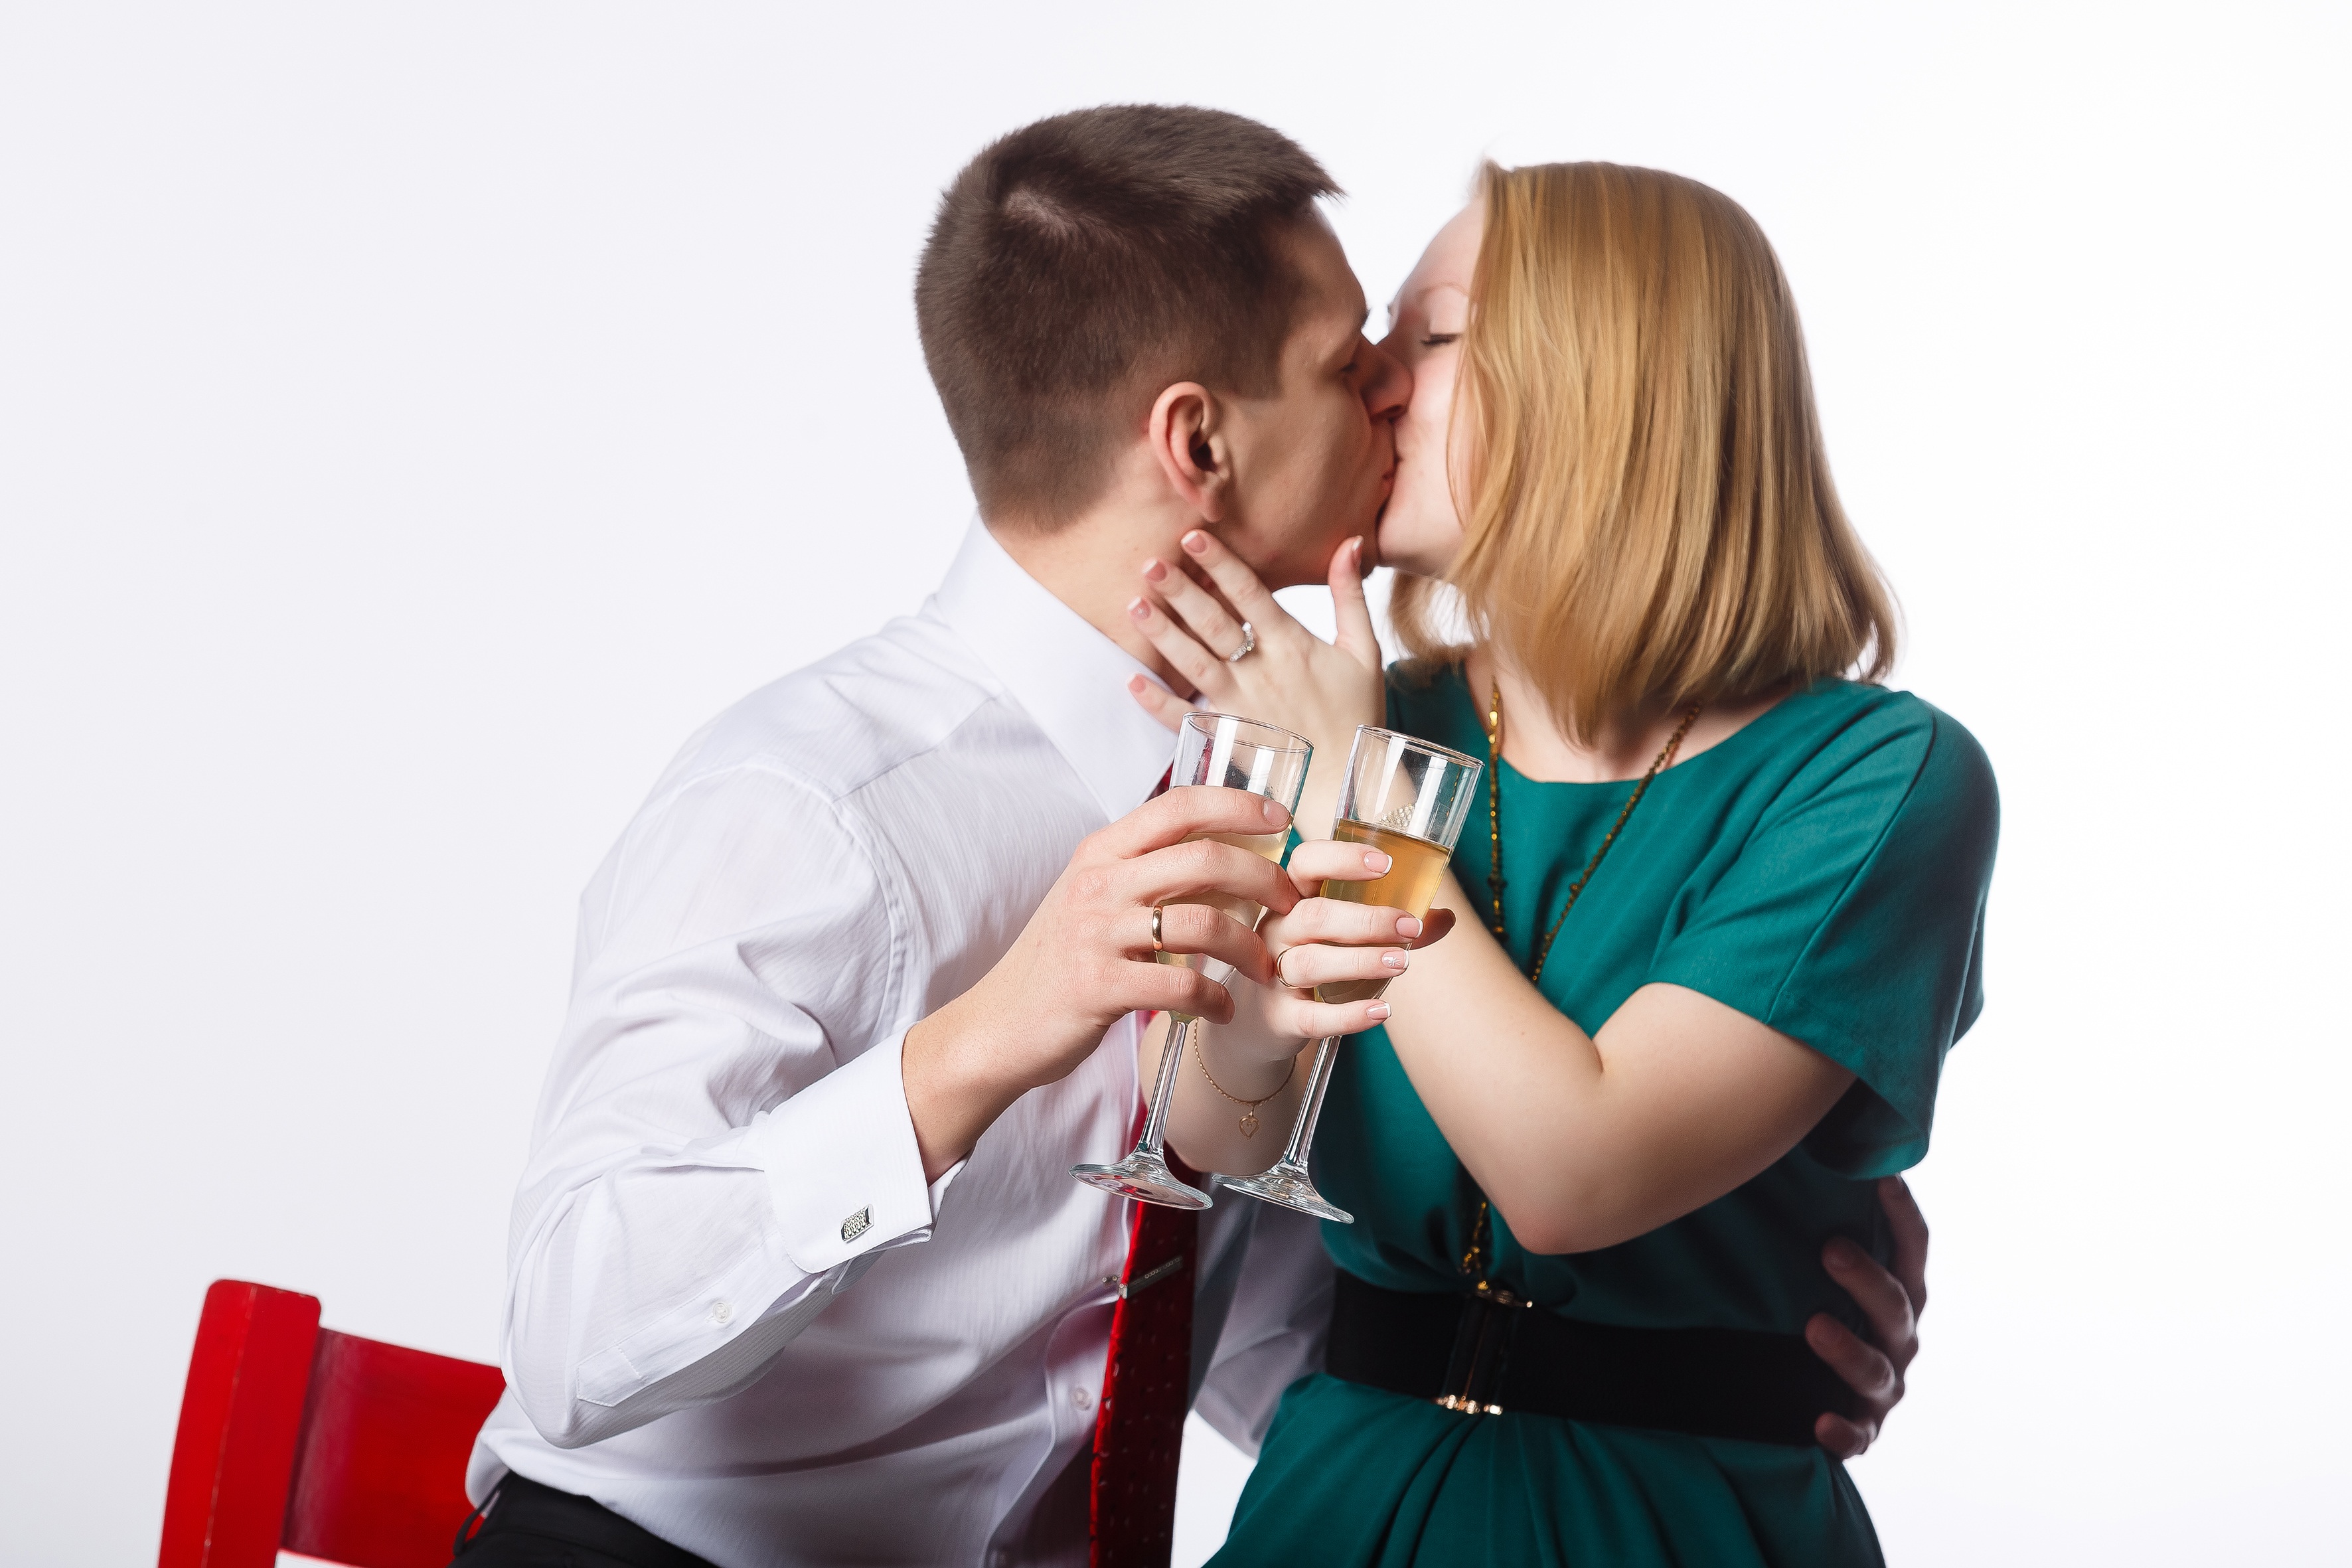
man, love, young, kiss, couple, romance, two, groom, just married, ceremony, happiness, photoshoot, interaction, sweethearts